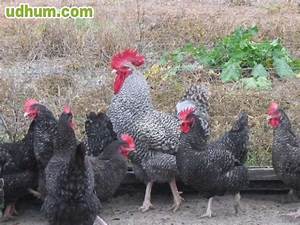
Label: chicken